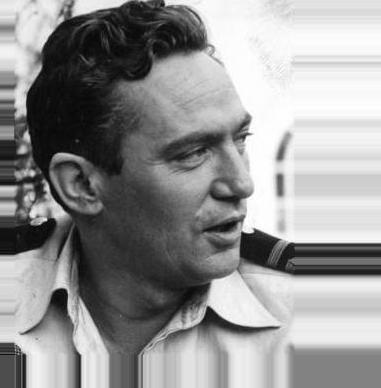
Age: 38